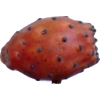
Label: cactus_fruit_red